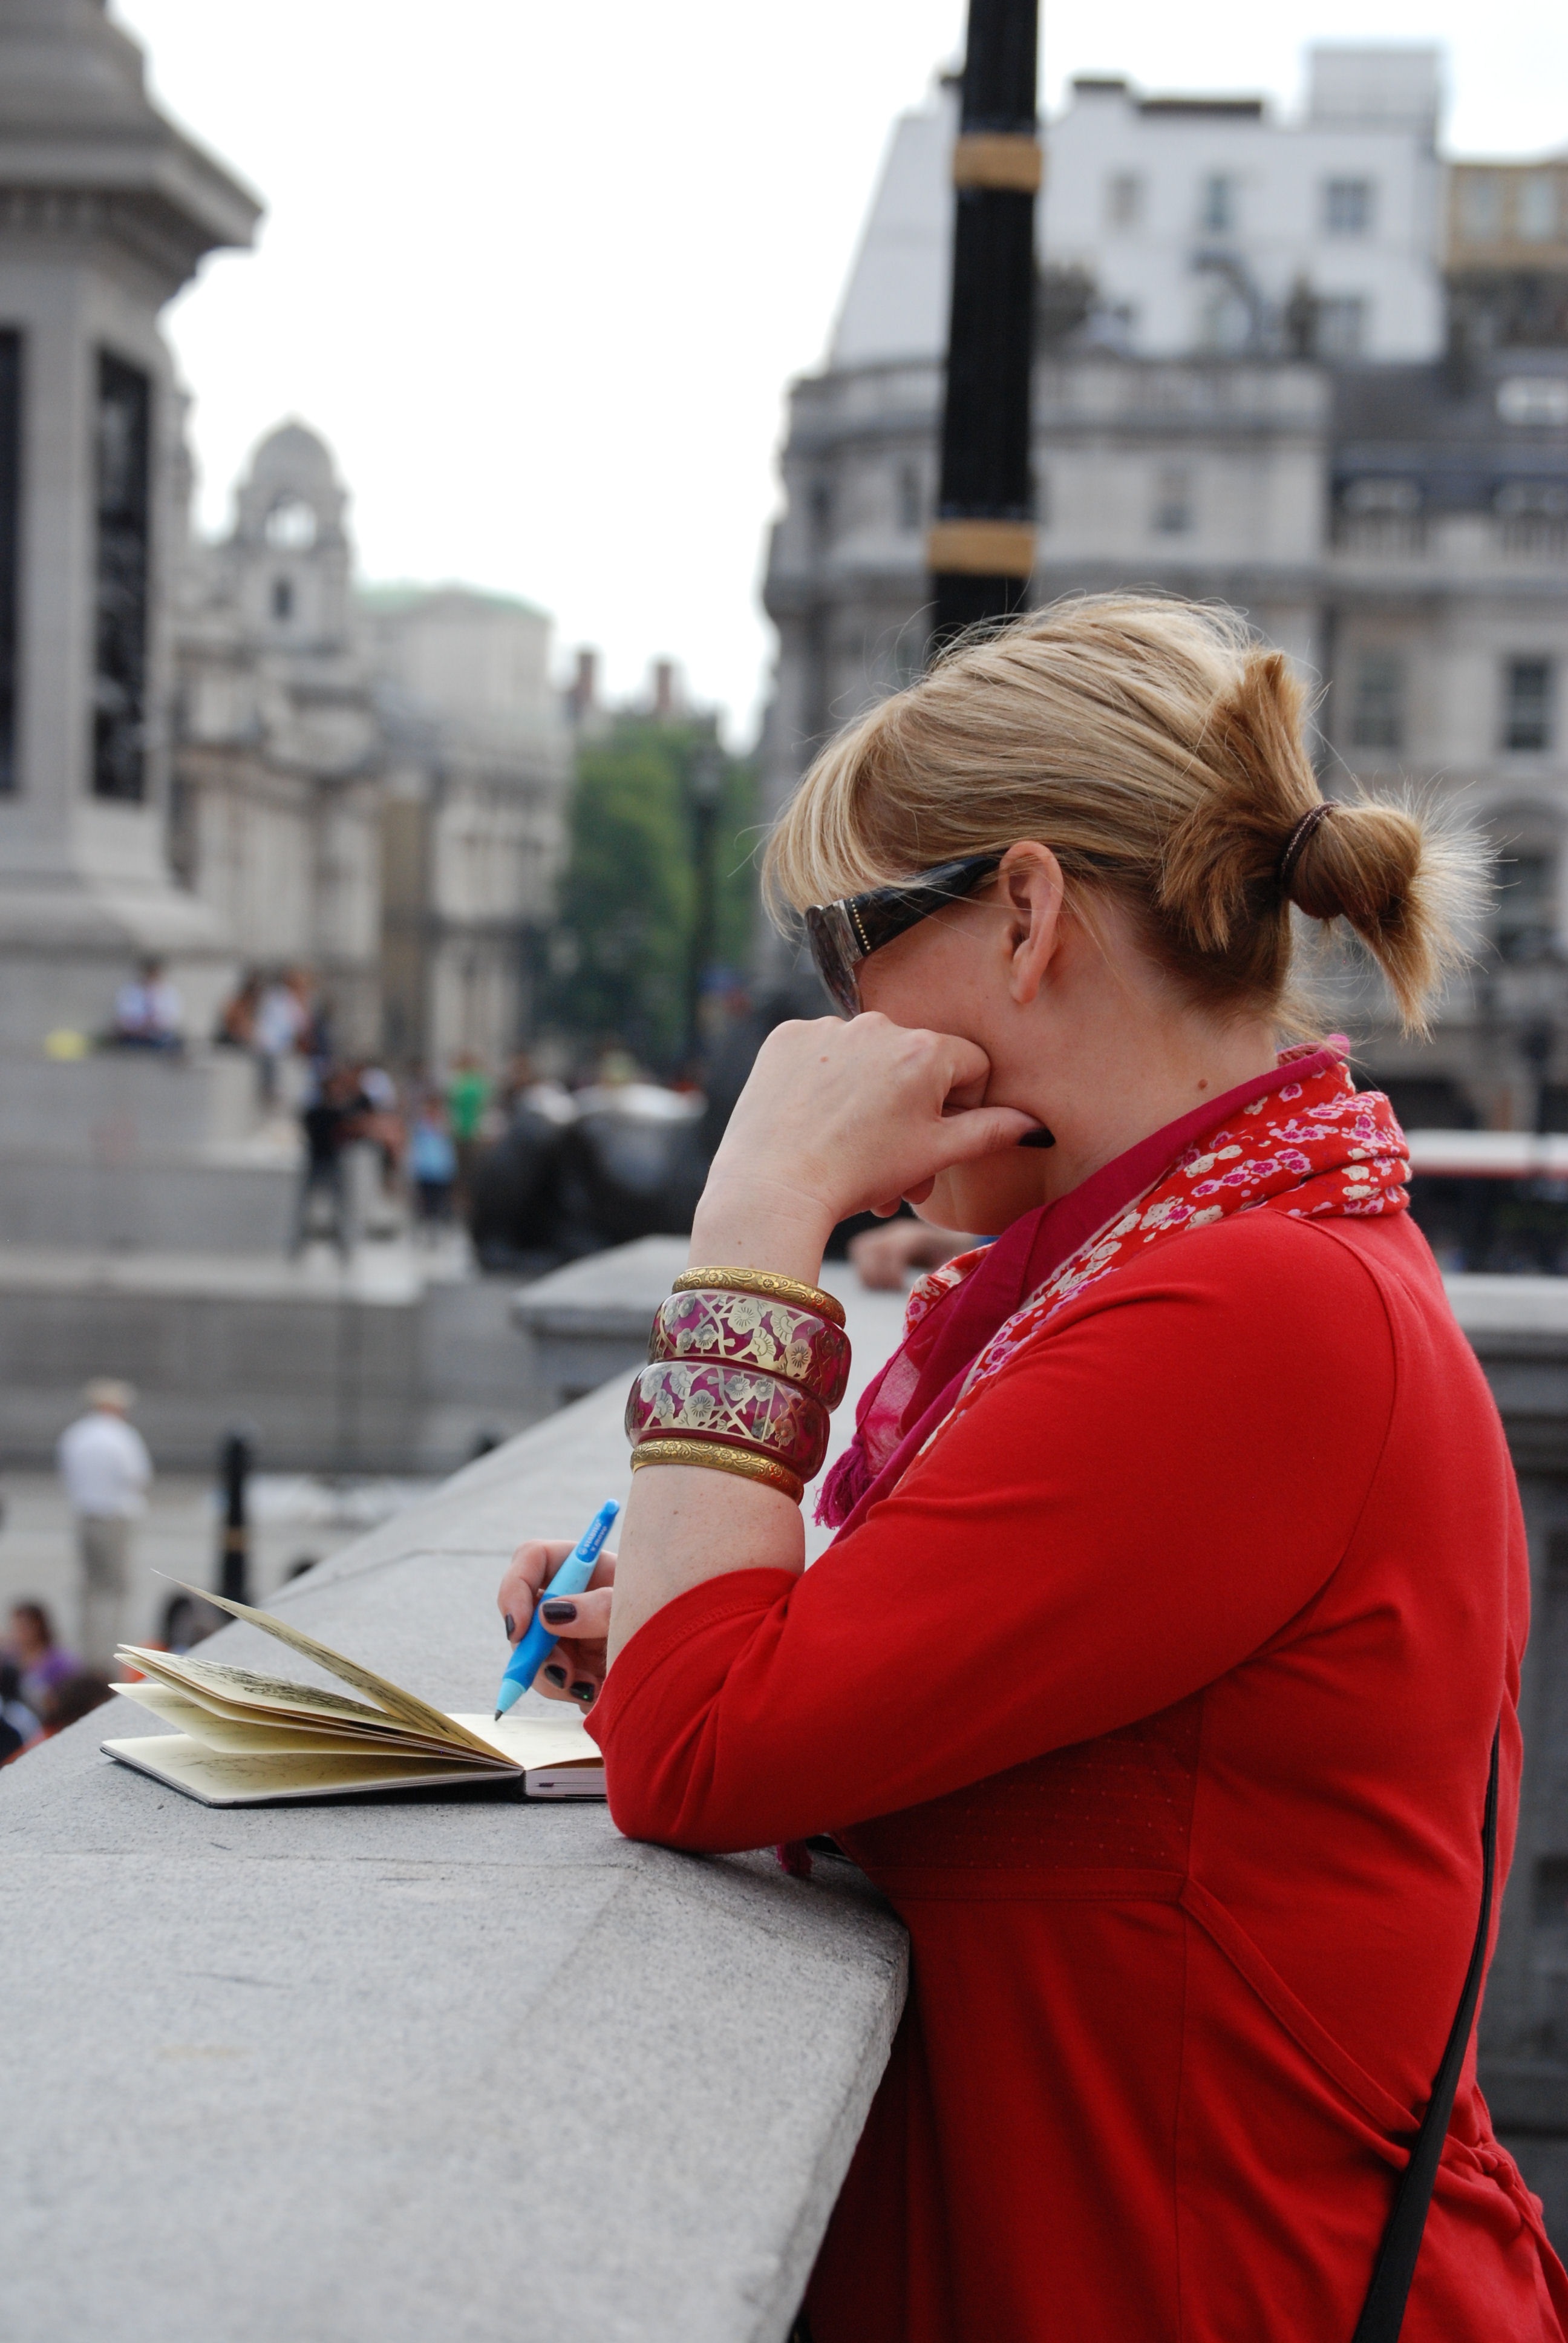
hand, person, creative, woman, street, pen, diary, female, thinking, red, color, artist, lady, drawing, photograph, elegant, interaction, designing, sketching